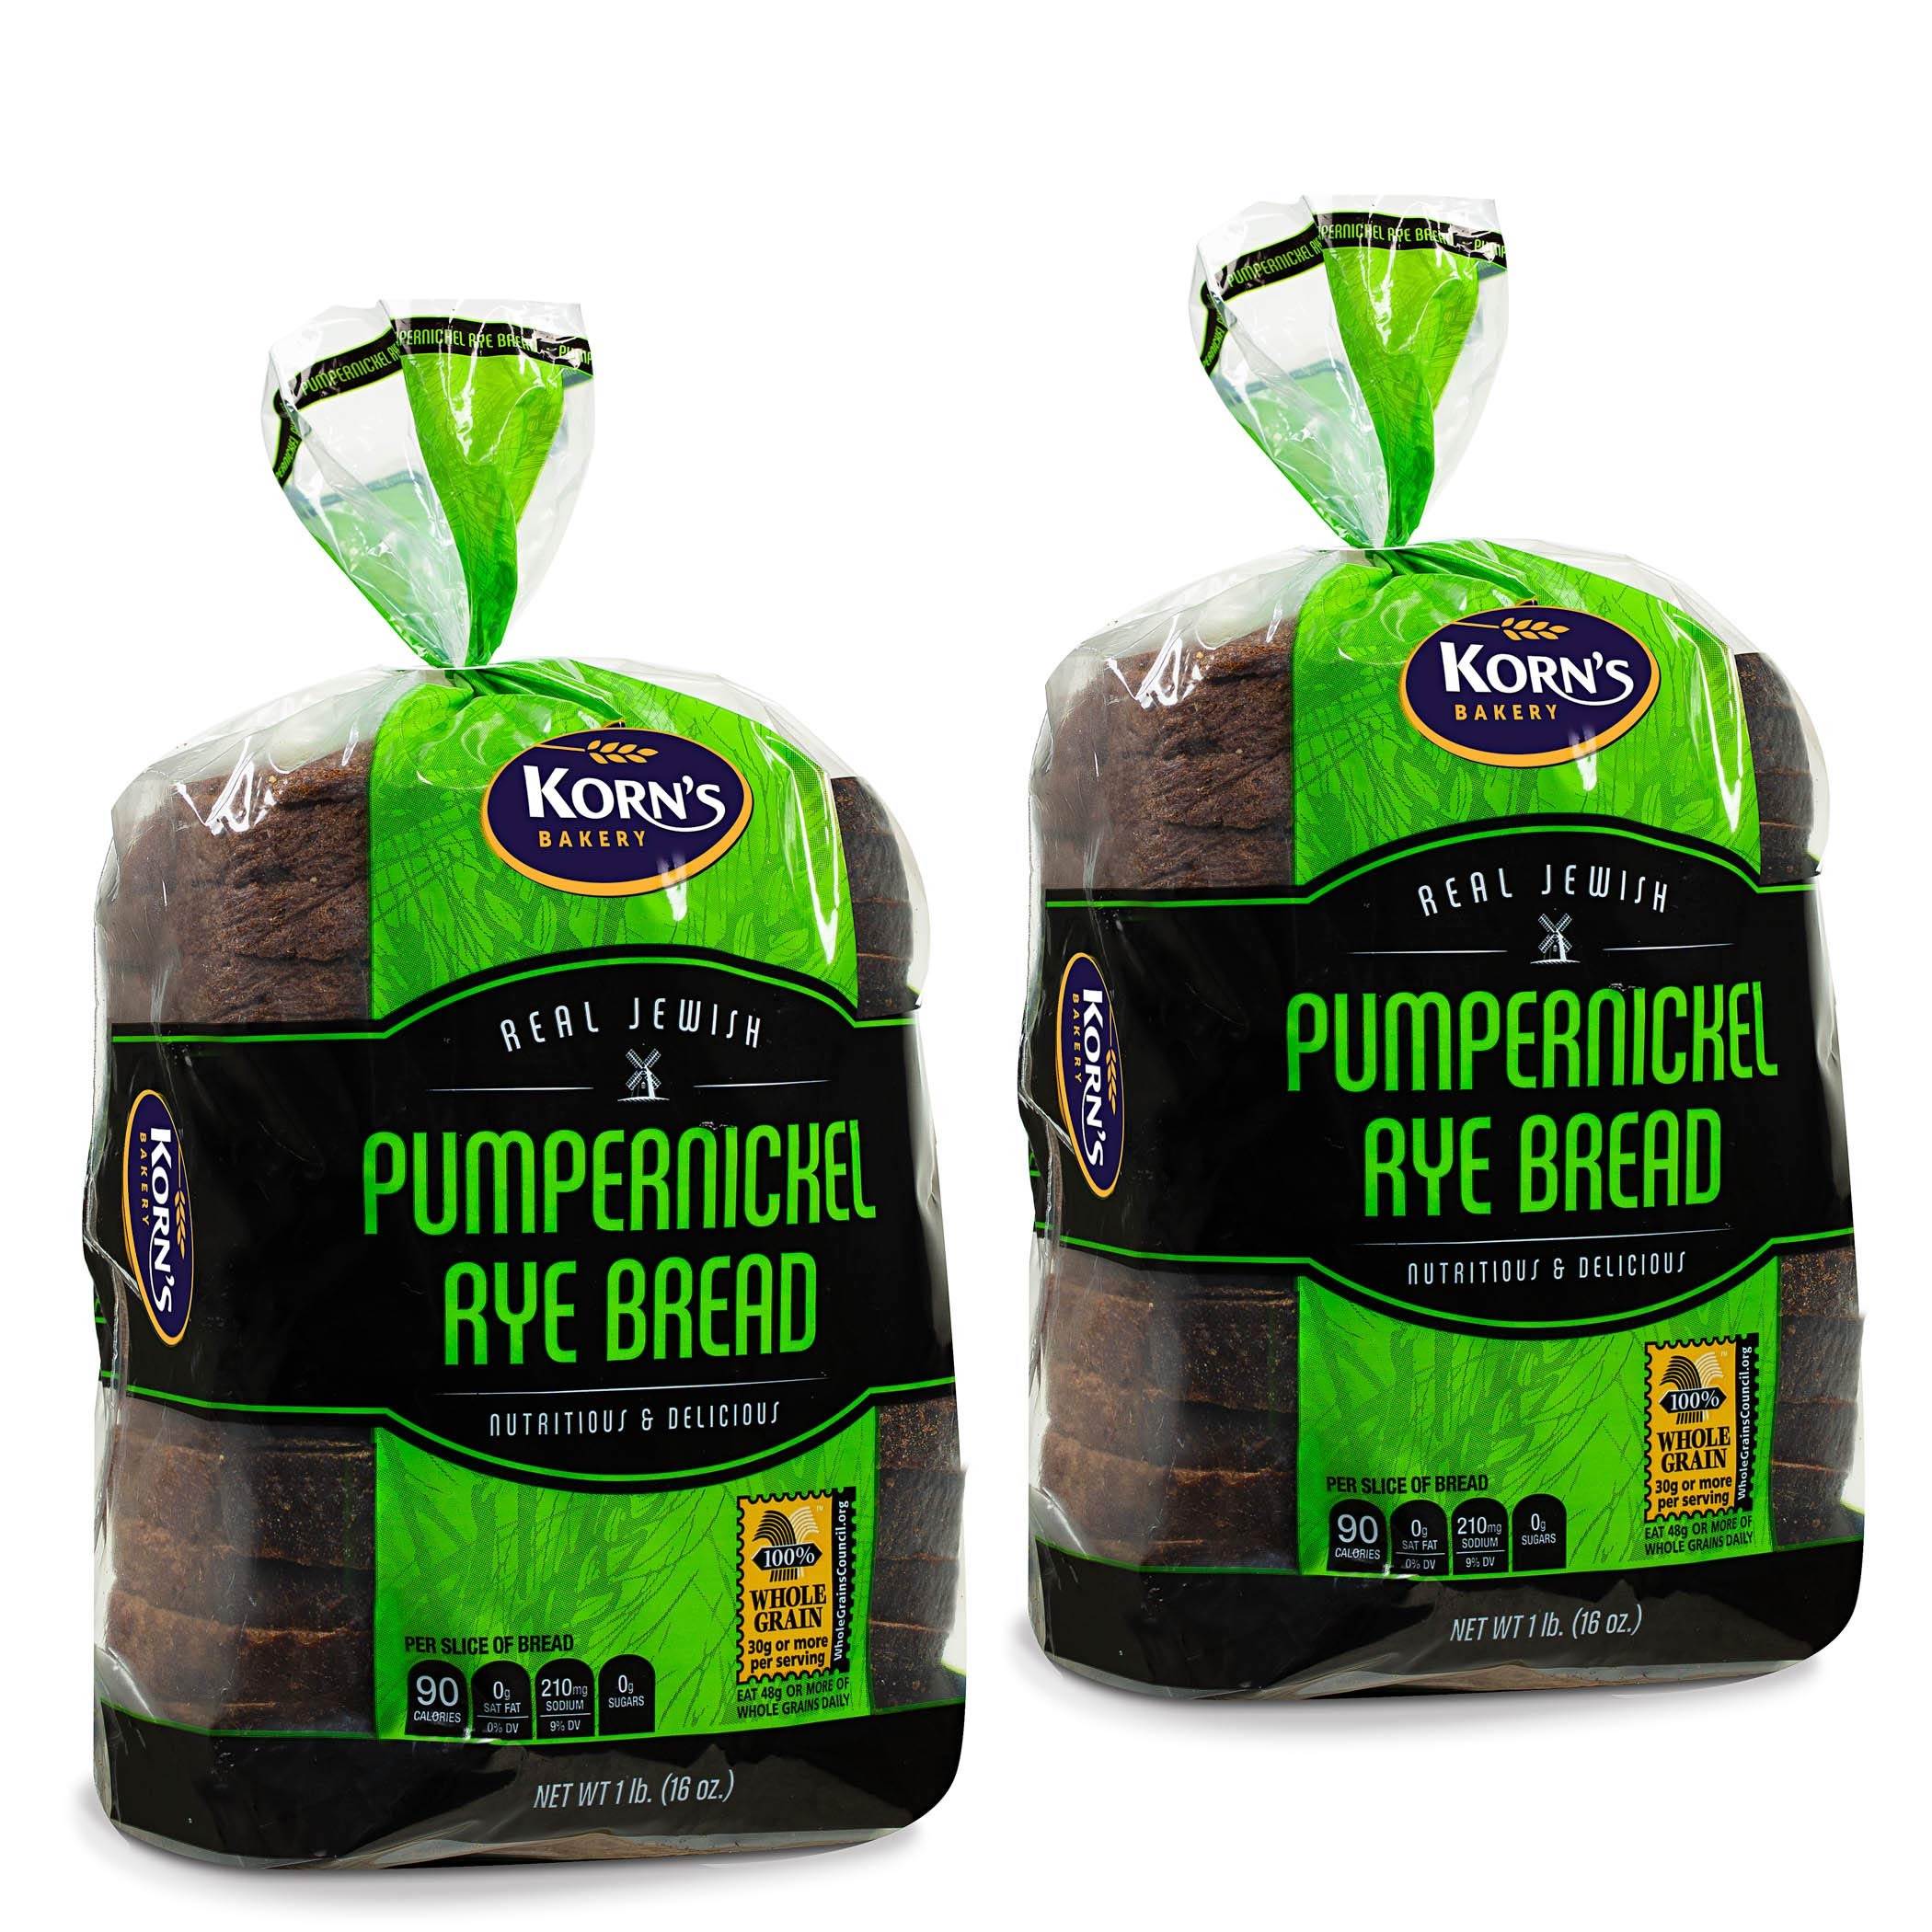
Item Name: Pumpernickel Bread -2 Pack-16 oz Per Loaf | Delicious Sandwich Bread | Kosher Bread | Fresh Bread | Dairy & Nut Free | Stern’s Bakery
Bullet Point 1: We take great pride in our leading brand of signature pre-sliced bread. Taking gourmet bread to the next level. Our commitment to only the finest in quality bread started more than a century ago, adding a large selection of gourmet whole-grain bread and challah bread to the market.
Bullet Point 2: Our delicious gourmet pumpernickel bread comes as a pre-sliced bread loaf. Making it easy to have a relaxed breakfast at home or take with a sandwich bread to go. Our fluffy delicious flavorful bread will keep you full until your next meal comes around.
Bullet Point 3: Our very tasty, fluffy sliced sandwich bread is baked fresh daily from the finest and highest quality ingredients! We hand pack each loaf of bread in a dedicated bread bag to preserve optimum quality and freshness. Our bread is also kosher certified by the CRC, dairy-free, nut-free, and soy-free.
Bullet Point 4: Having a party or hosting a holiday meal? Our very yummy signature pumpernickel rye loaf of bread will really enhance your party and have your guests and friends feeling very full and satisfied with their dinner.
Bullet Point 5: If you experience any problem with this bread whether it’s the shipping, packaging, customer service, or you just simply don’t like it- please contact us- our customer service is our number one priority!
Product Description: Treat yourself to a delicious loaf of fresh pumpernickel bread! This signature yummy loaf of bread will enhance any party or occasion! Our customer service is our number one priority!
Value: 32.0
Unit: Ounce

Price: 24.99